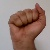
The image shows a hand gesture representing the letter 'A' in Indian Sign Language.